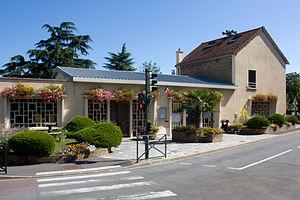
Mairie de Villabé, Villabé, Essonne, France.
Villabé est une commune française située à trente et un kilomètres au sud-est de Paris dans le département de l’Essonne en région Île-de-France. Délimité au sud et à l'est par le dernier méandre de l'Essonne avant sa confluence avec la Seine, entre l'extrémité est du plateau agricole du Hurepoix et la vallée de la rivière, le territoire de la commune s'inscrit dans un paysage de transition qui a longtemps structuré l'activité humaine de ses habitants.
Liste des maires de Villabé.